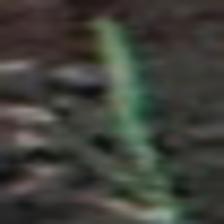
Label: single